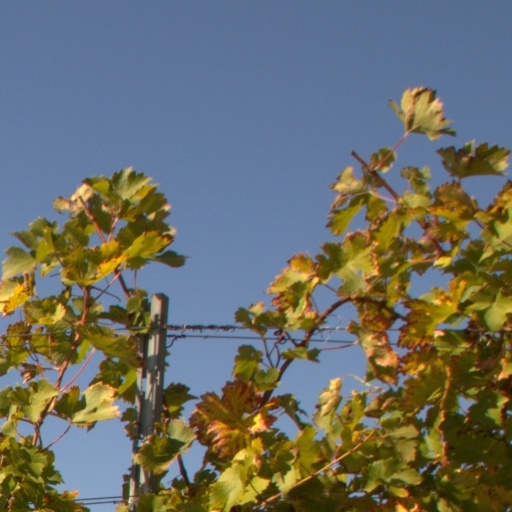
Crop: grape